Babe Ruth

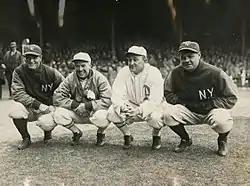
Lou Gehrig, Tris Speaker, Ty Cobb, and Ruth, 1928

Yankees business manager Harry Sparrow had died early in the 1920 season. Ruppert and Huston hired Barrow to replace him. The two men quickly made a deal with Frazee for New York to acquire some of the players who would be mainstays of the early Yankee pennant-winning teams, including catcher Wally Schang and pitcher Waite Hoyt. The 21-year-old Hoyt became close to Ruth: